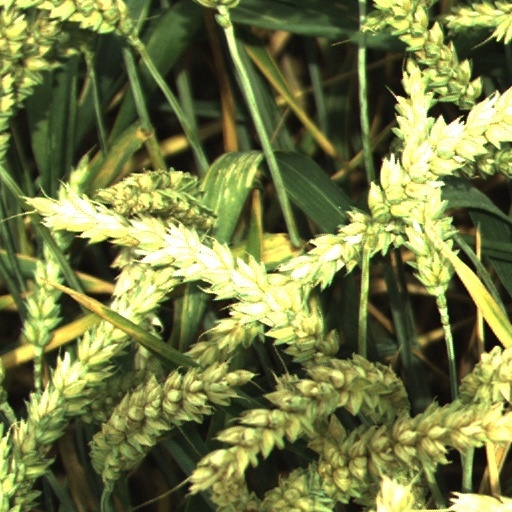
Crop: wheat